Indus University

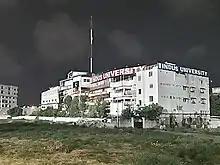
Indus University

Awarded Degree awarding status awarded by the Government of Sindh. The Indus Institute of Higher Education Bill, 2004 have been passed by the Provincial Assembly of Sindh on Monday 28 November 2005 and assented by the Government of Sindh on 7 January 2006, In 2012 Sindh Government upgraded Indus Institute of Higher Education to Indus University.